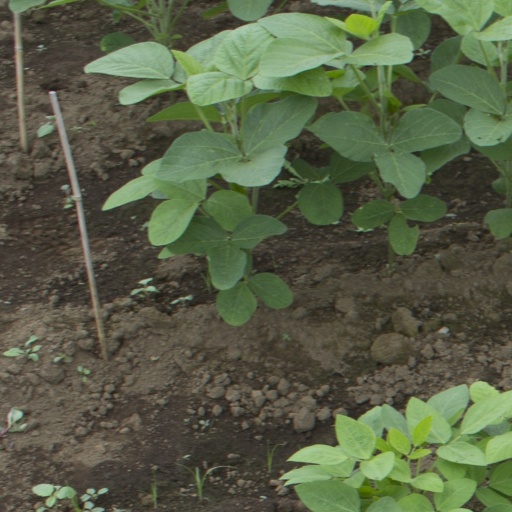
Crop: soybean